A Patch of Fog

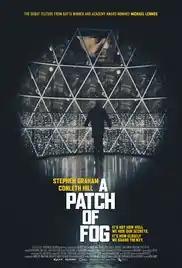
Film poster

A Patch of Fog is a 2015 British thriller film directed by Michael Lennox starring Stephen Graham and Conleth Hill, set in Belfast. It was screened in the Discovery section of the 2015 Toronto International Film Festival.